Louis IX, Duke of Bavaria

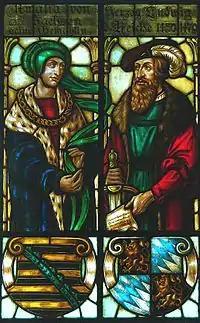
Louis IX and his wife Amalia of Saxony.

Louis succeeded his father in 1450. He was the second of the three famous rich dukes who reigned in Bavaria-Landshut in the 15th century. Their residence was Trausnitz Castle in Landshut, a fortification which attained enormous dimensions.